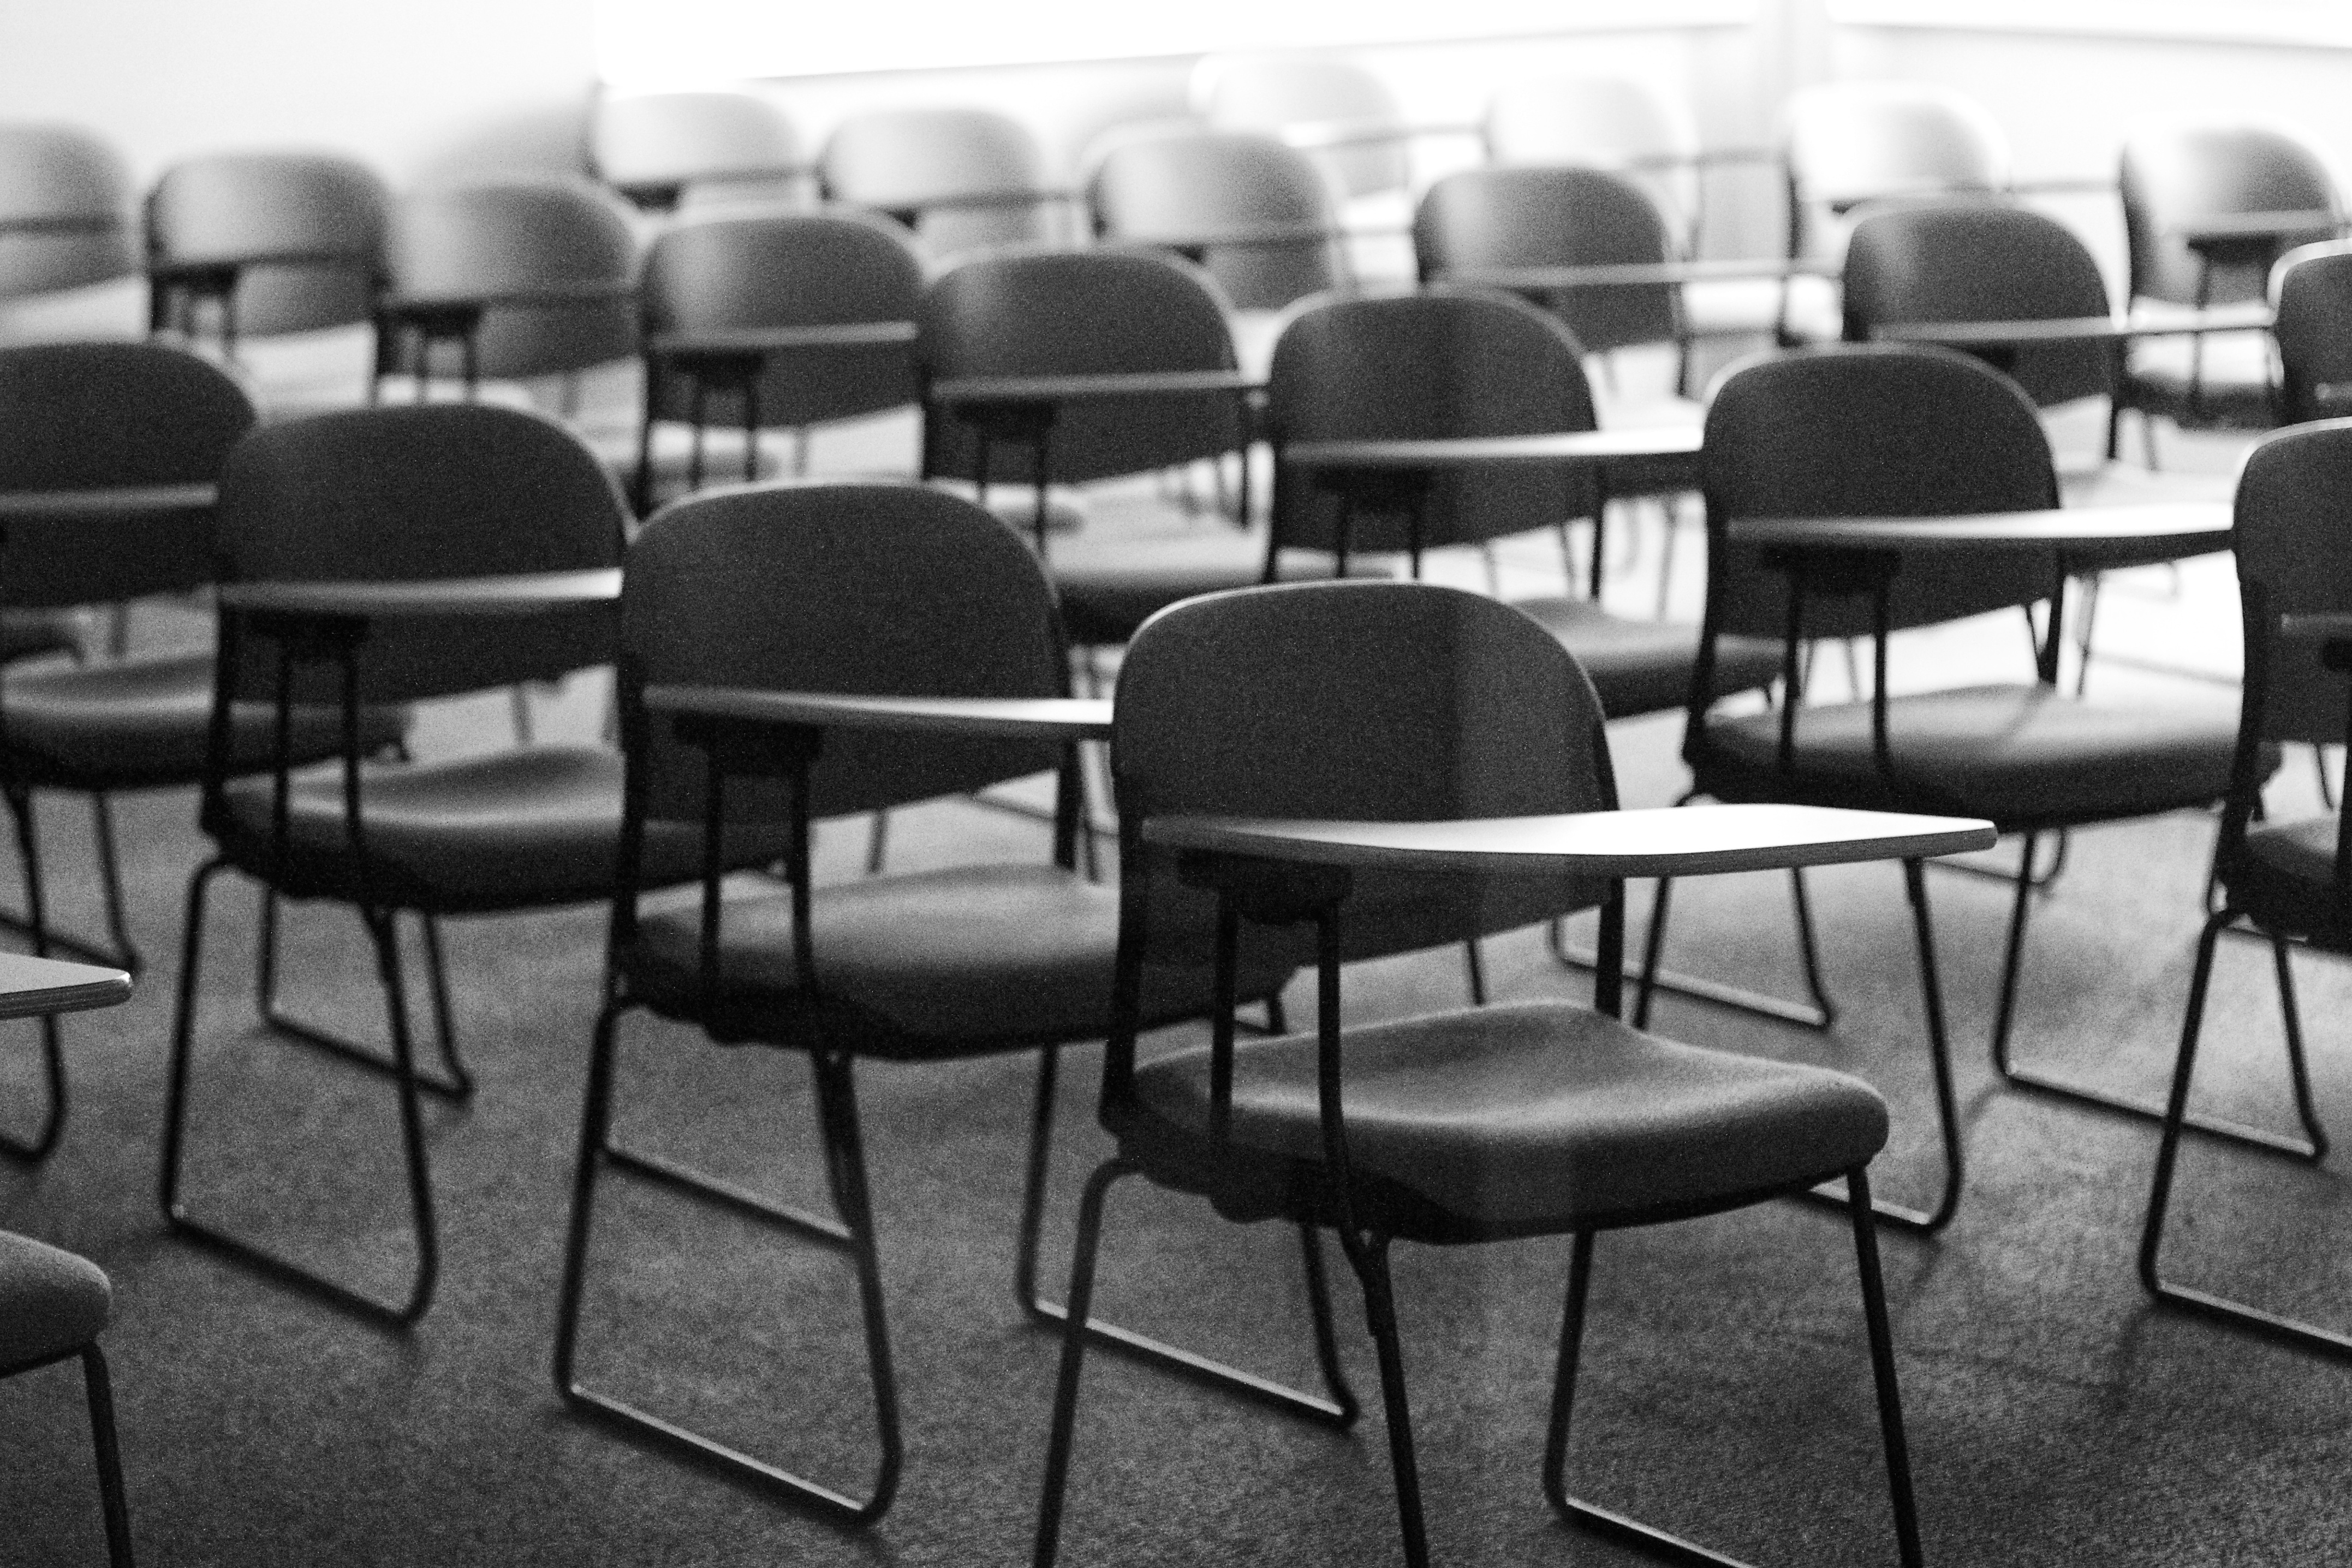
black and white, chair, furniture, room, classroom, bw, raildog, wooster, monochrome photography, conference hall